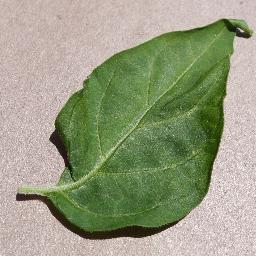
Label: Pepper,_bell___healthy